Charles II of Spain

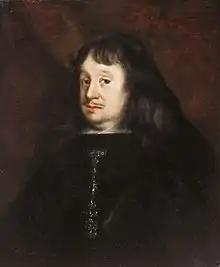
Charles's illegitimate half-brother, John Joseph of Austria, whose political feud with his mother undermined the stability of his regime

Since Charles was a legal minor when Philip died on 17 September 1665, Mariana was appointed Queen Regent by the Council of Castile. The Spanish Empire remained an enormous global confederation, but its economic supremacy was increasingly challenged by the Dutch Republic and England, and its position in Europe seriously weakened by the expansionist policies and the power of Louis XIV of France.